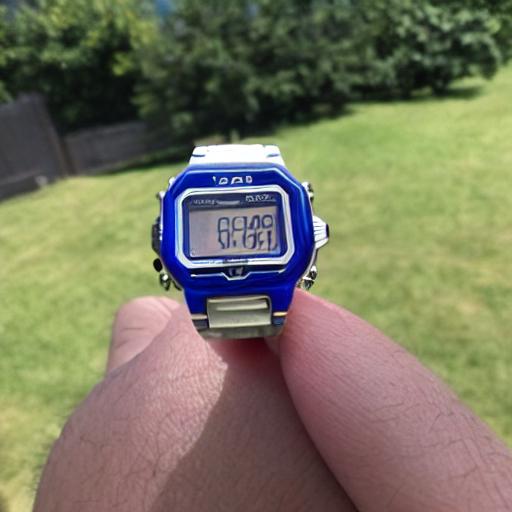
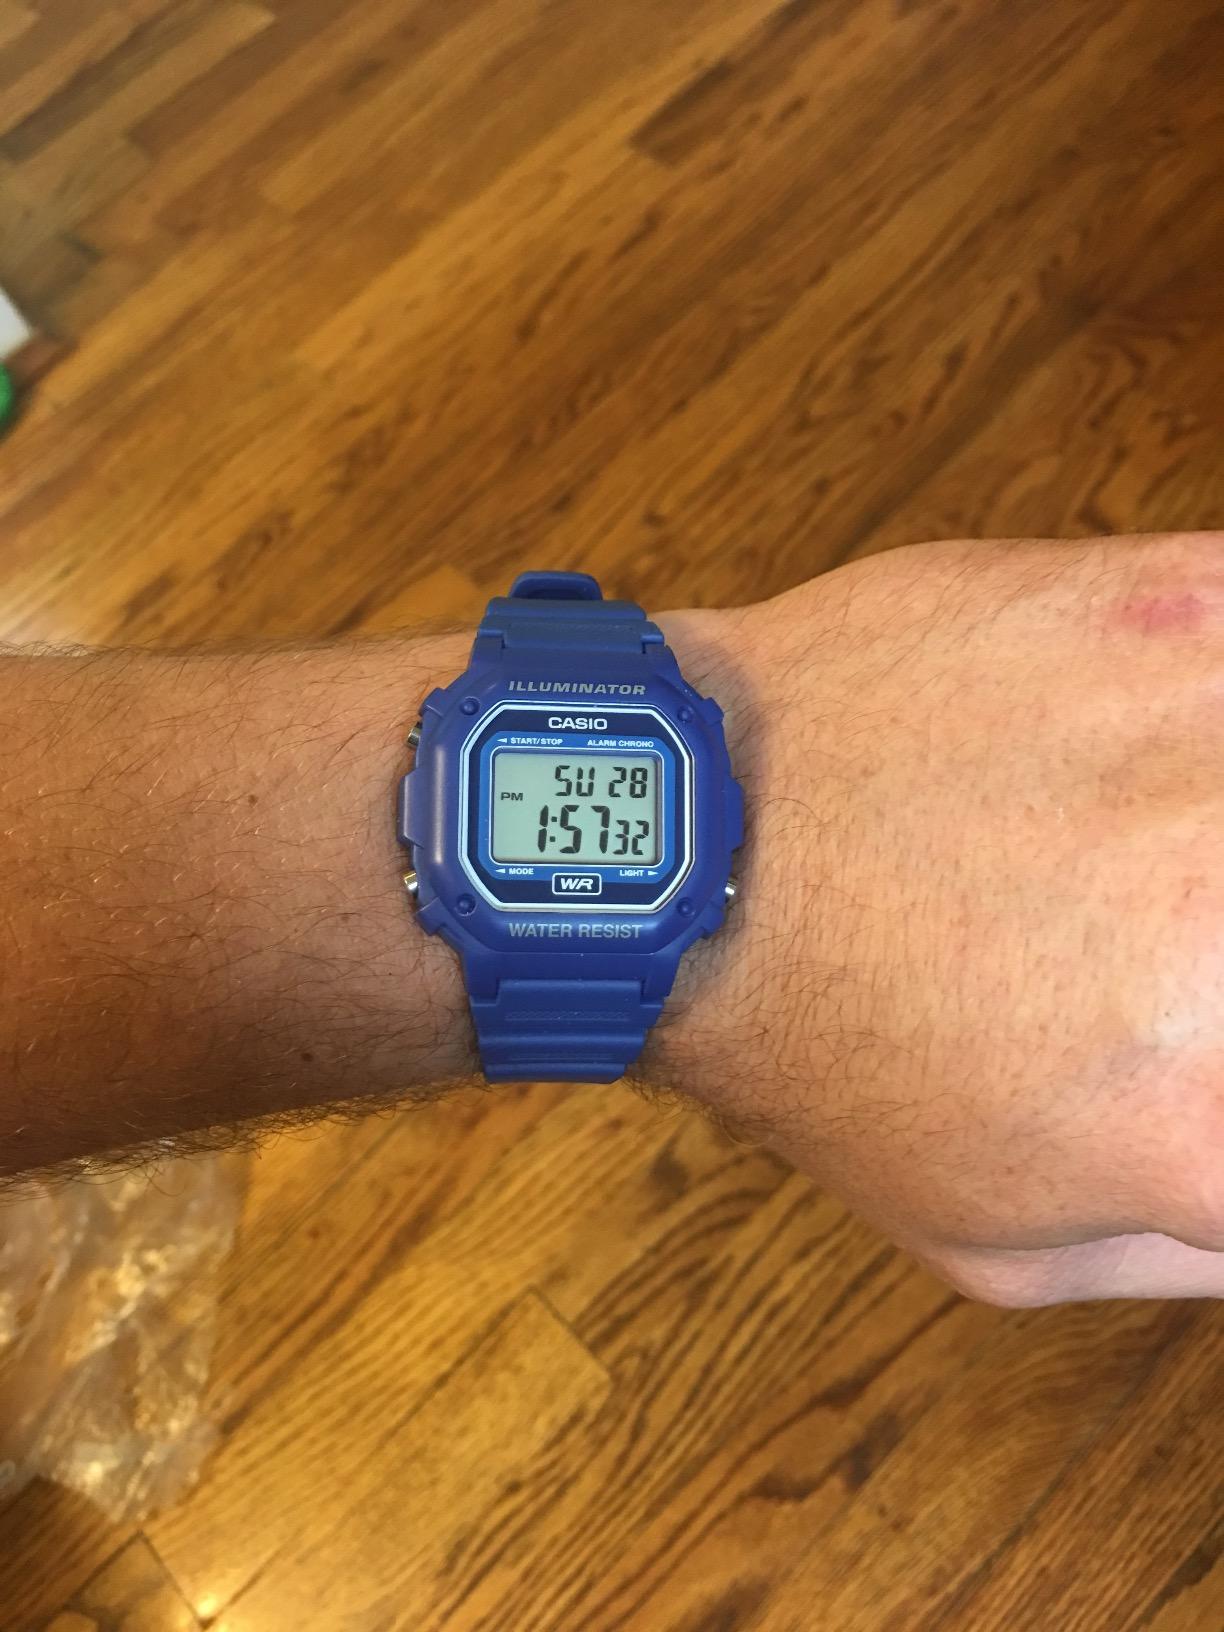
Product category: accessories_watch
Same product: no